Malika Makouf Rasmussen

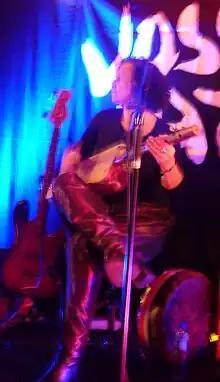
Makouf Rasmussen at the 2017 Vossajazz.

Malika Makouf Rasmussen (born 27 February 1965 in Algiers, Algeria) is a Norwegian/Algerian/French composer, musician, music producer, curator and philosopher.